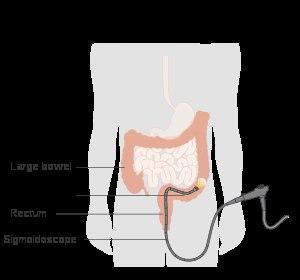
La rectosigmoïdoscopie est un examen visuel des parois du rectum, du côlon sigmoïde et du côlon gauche.